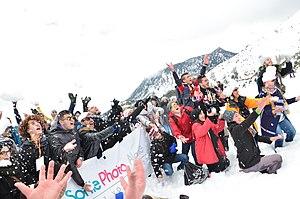
La wilaya de Bouira est une wilaya algérienne située en Kabylie. La population de la wilaya en 2008 est de 695 583 habitants.